Ellen Currie

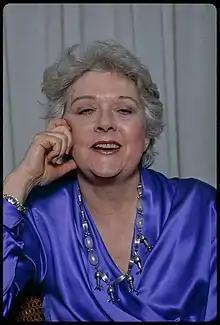
Currie in 1987

Rose Ellen Currie (1930 – January 3, 2012) was a writer and advertising executive known for her first novel, "Available Light".